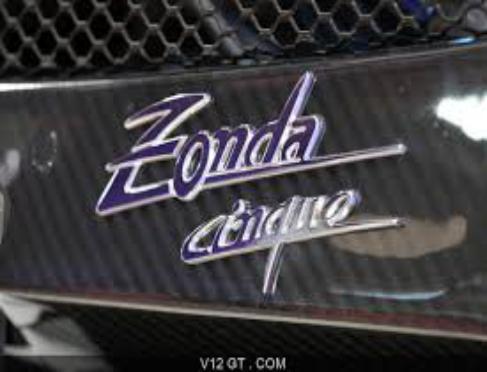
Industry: Leisure